Old Rhinebeck Aerodrome

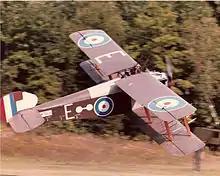
ORA's Dolphin in one of the weekend airshows, mid-1980s

The Allied opponent for Palen's triplane in the early years was mostly provided by a Sopwith Pup. It was begun in May 1964 and first flown three years later (May 1967) by his friend Richard King, the co-founder with Palen of the aerodrome, who flew his authentic 80-hp Le Rhône 9C-powered Pup reproduction in Old Rhinebeck's weekend airshows for many years. He finally retired the aircraft in the 1980s from active flying and eventually sold the aircraft in 1992 to the Owls Head Transportation Museum in Maine. It has returned and flies regularly,